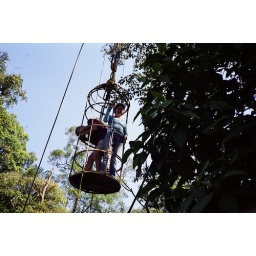
Going up in the lift of Len and June's tree house